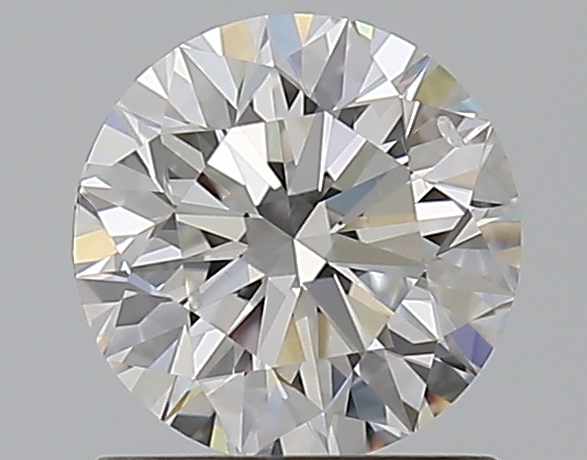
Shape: round
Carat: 0.9
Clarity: SI1
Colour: E
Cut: EX
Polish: EX
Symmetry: EX
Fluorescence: N
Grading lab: GIA
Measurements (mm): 6.14 x 6.18 x 3.84